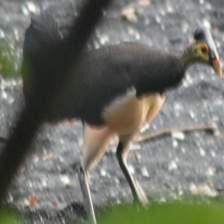
Species: MALEO
Scientific name: MACROCEPHALON MALEO